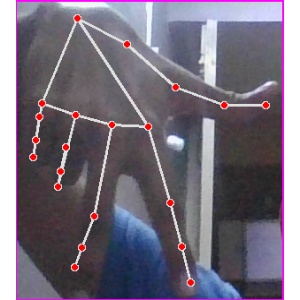
अक्षर: ग